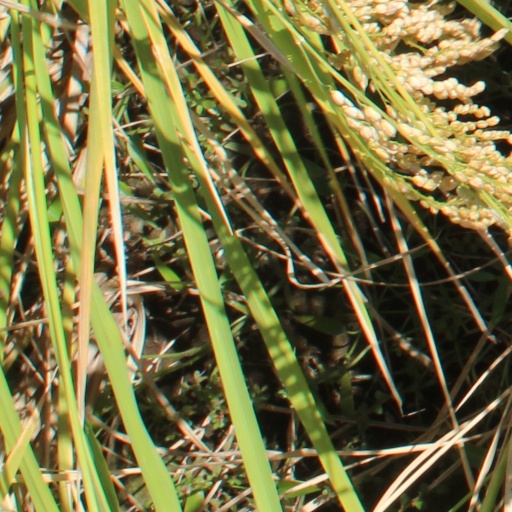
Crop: rice